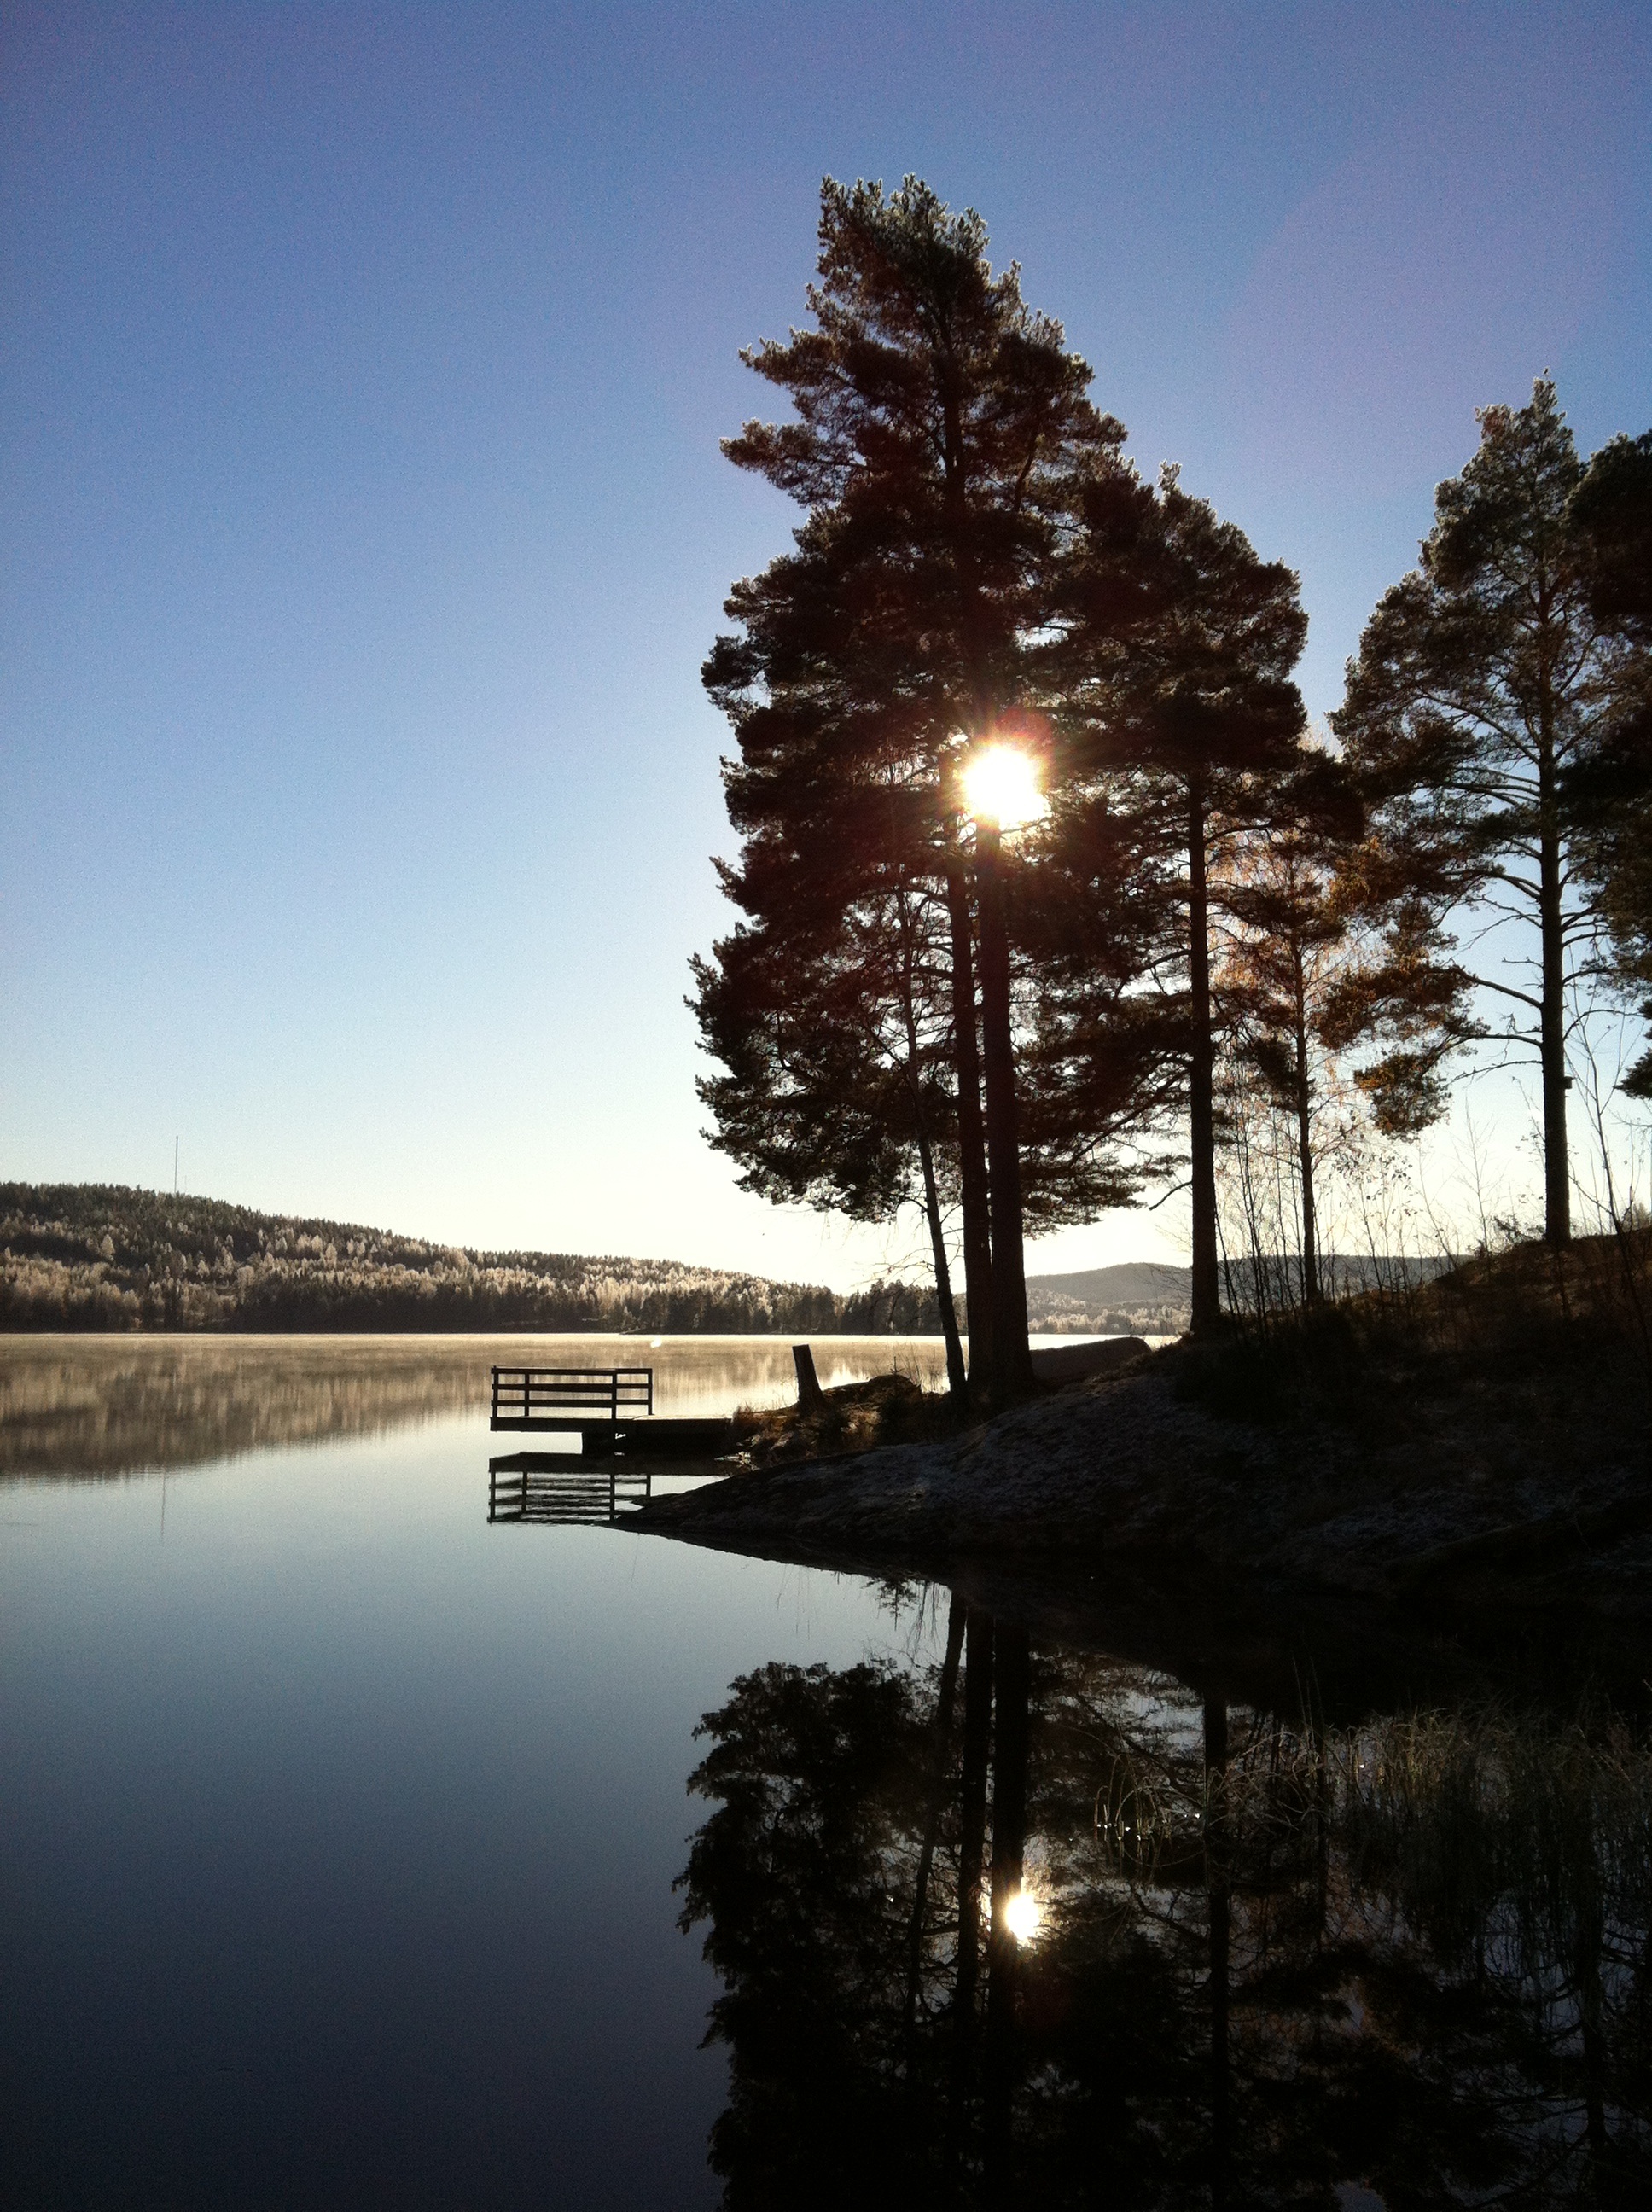
landscape, tree, nature, wilderness, mountain, snow, winter, cloud, plant, sky, sunrise, sunset, sunlight, morning, lake, dawn, river, dusk, evening, reflection, autumn, season, sweden, the nature of the, solar light, atmospheric phenomenon, woody plant, eda